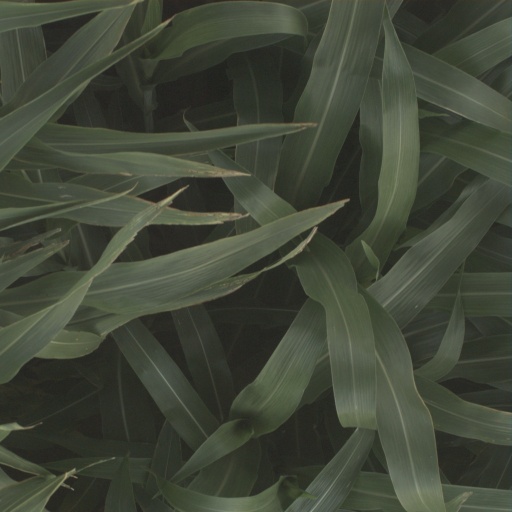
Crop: sorghum